France

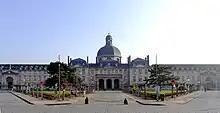
The Pitié-Salpêtrière Hospital, a teaching hospital in Paris, is one of Europe's largest hospitals.

France has a social market economy characterised by sizeable government involvement and diversified sectors. For two centuries, the French economy has consistently ranked among the ten largest globally; it is the world's ninth largest by purchasing power parity and second largest in the EU, after Germany. France is considered a great power with considerable economic strength, being a member of the Group of Seven leading industrialised countries, the Organisation for Economic Co-operation and Development (OECD), and the Group of Twenty largest economies. France ranked 12th in the 2024 Global Innovation Index, up from 16th in 2019.